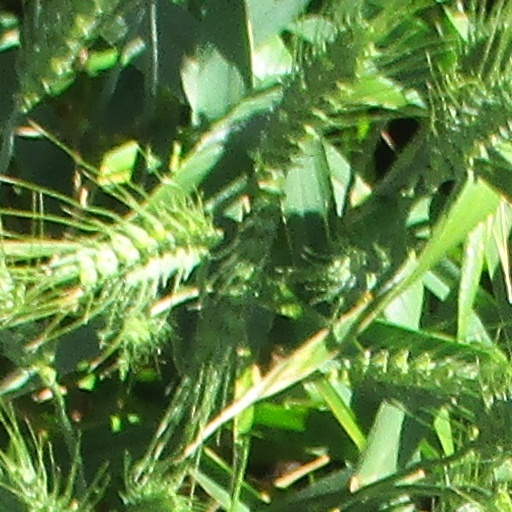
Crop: wheat